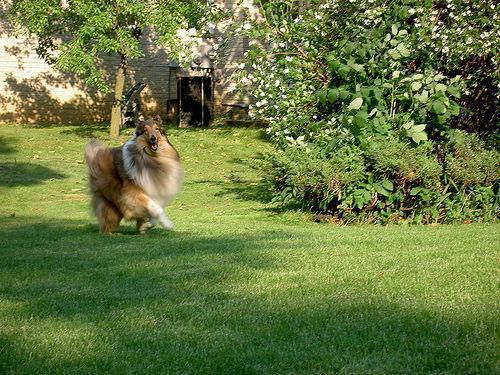
collie